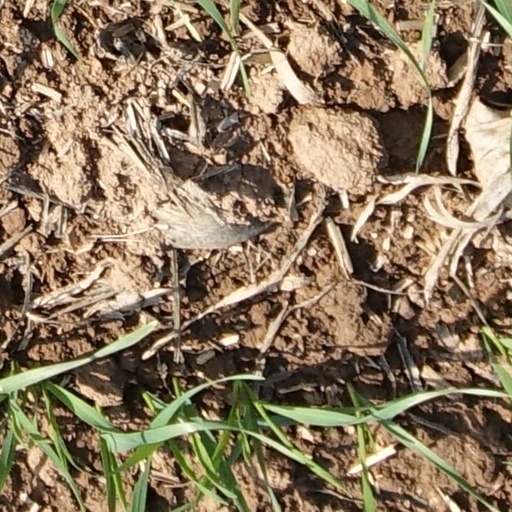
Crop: wheat